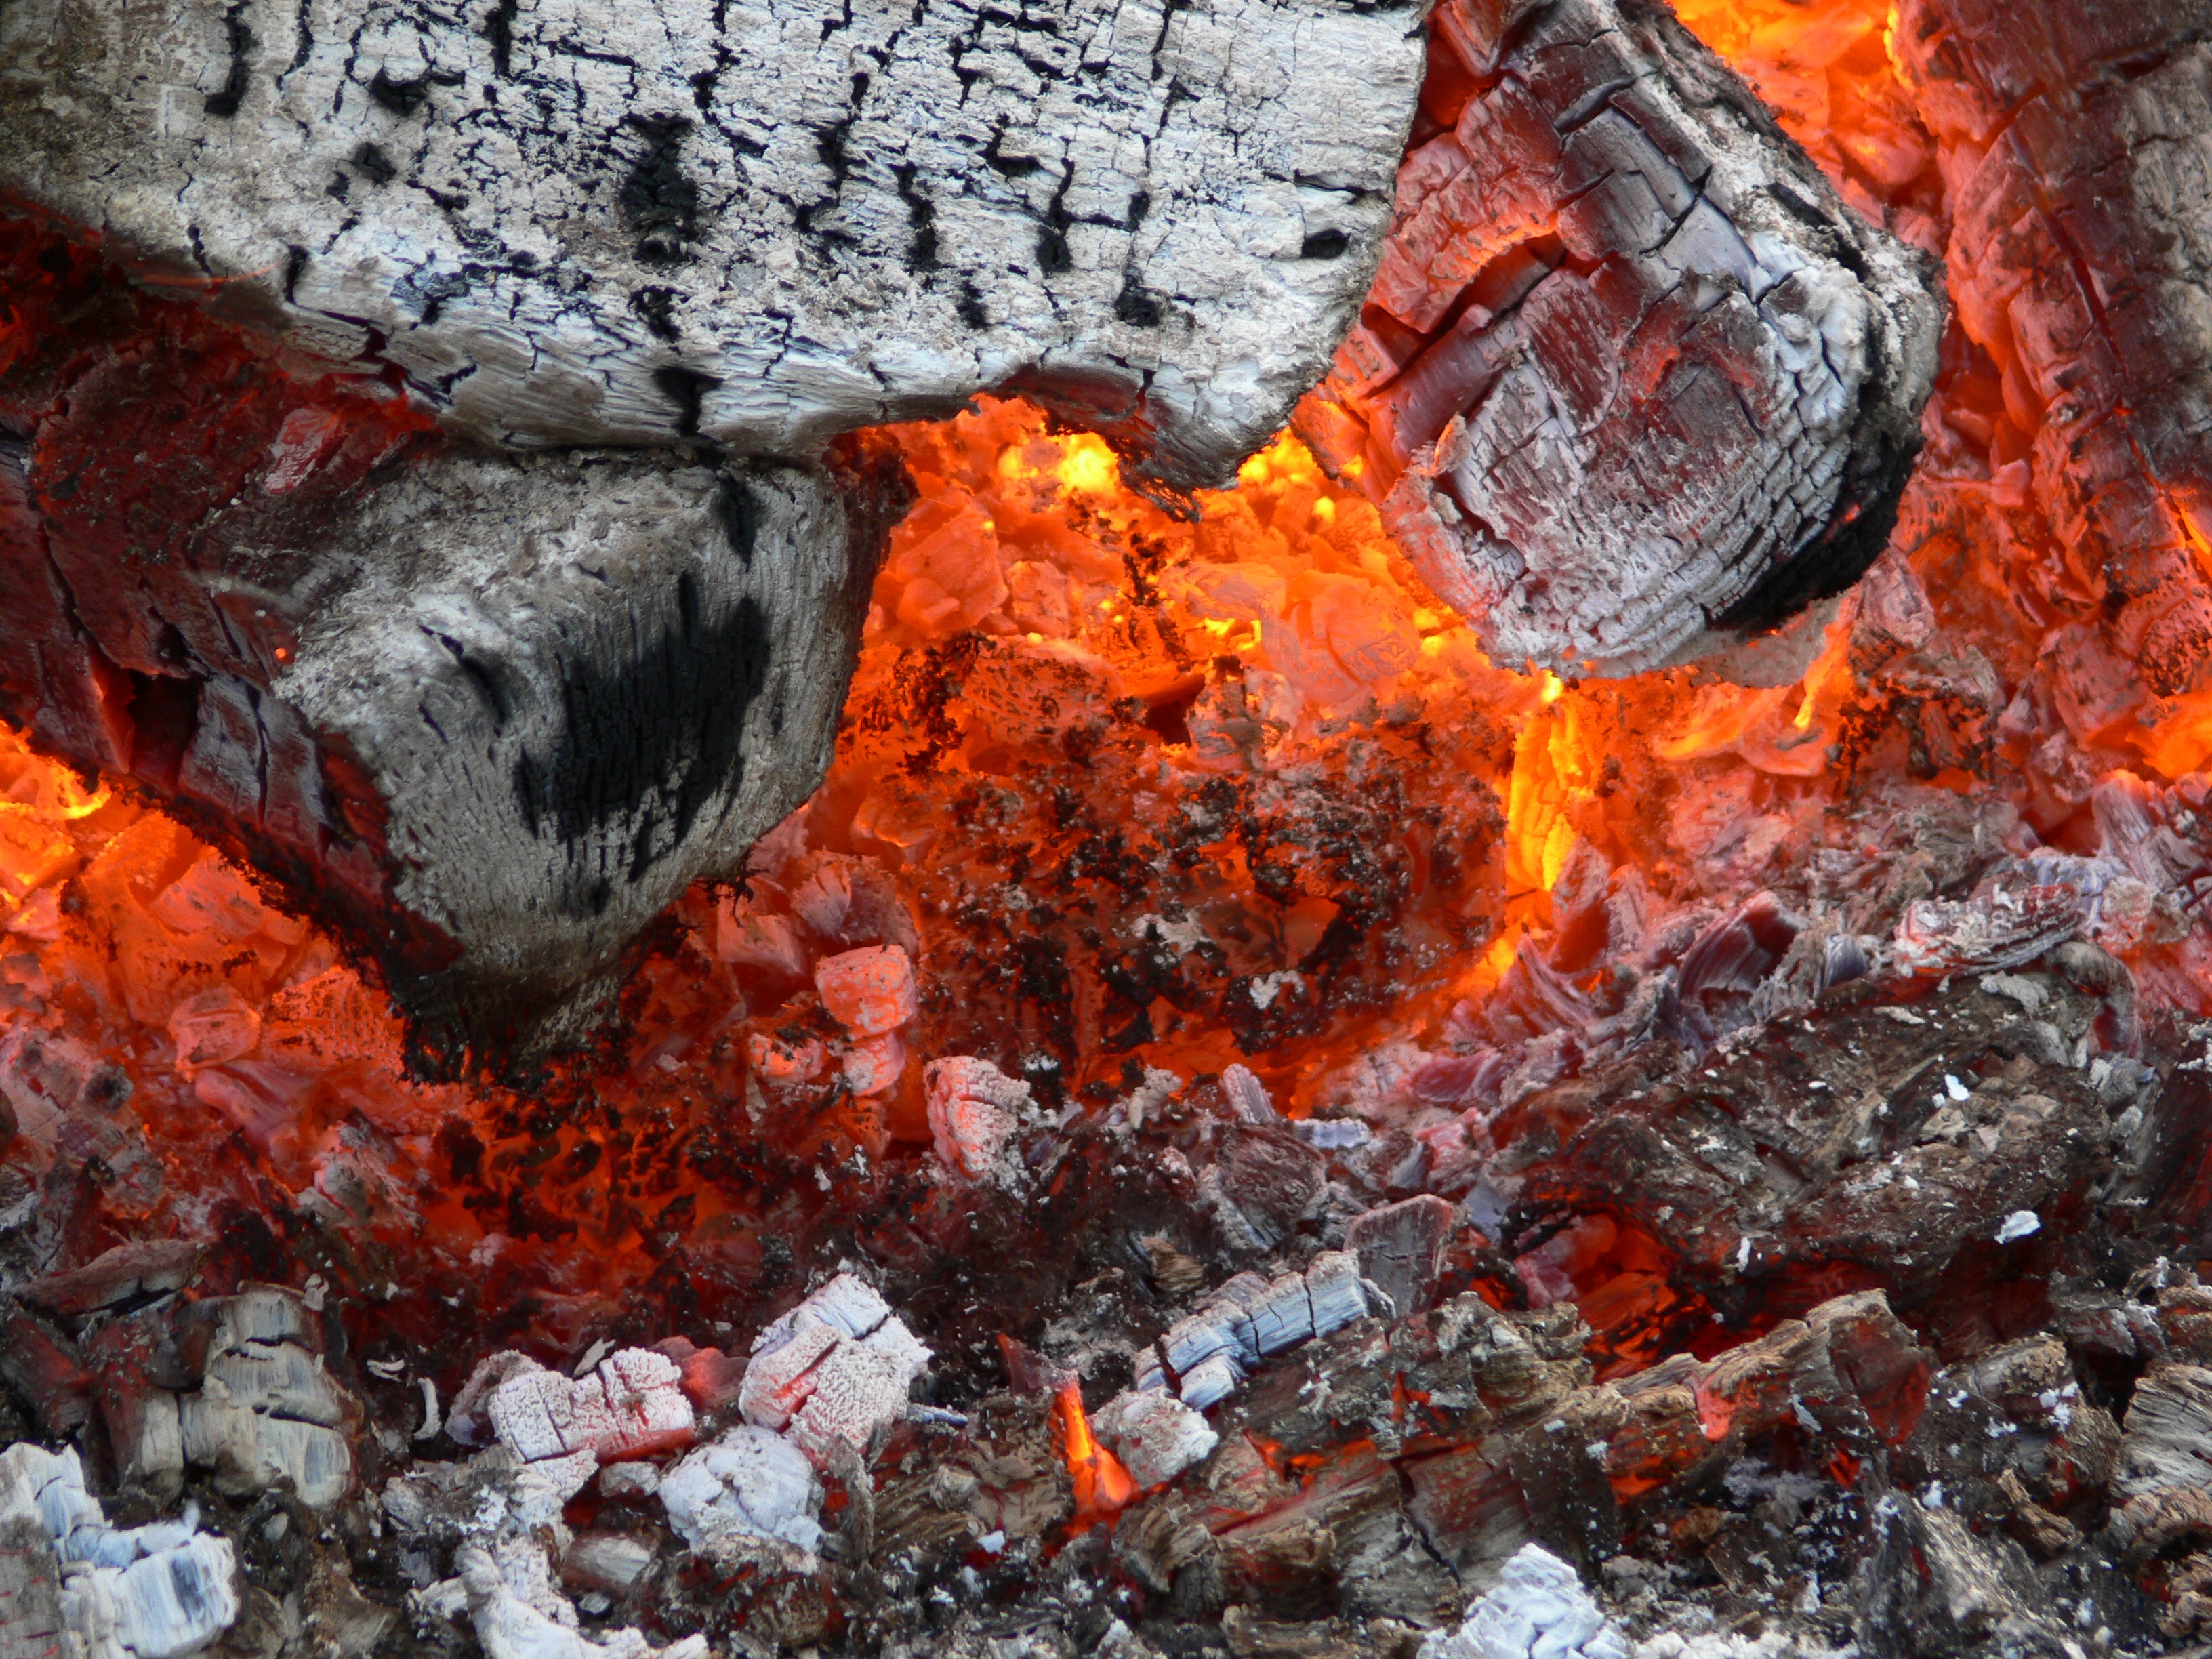
wood, smoke, asphalt, kindle, autumn, flame, fire, soil, yellow, campfire, close, heat, burn, geology, hot, firelight, oven, embers, wood fire, heiss, beech wood, sauerland, potato fire, potato roast, hochsauerland, geological phenomenon